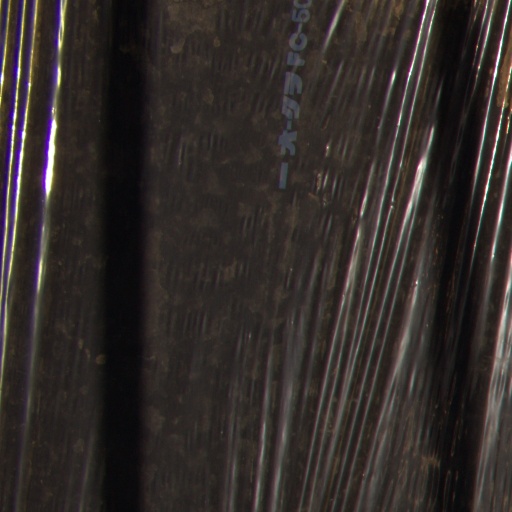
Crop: Jerusalem artichoke